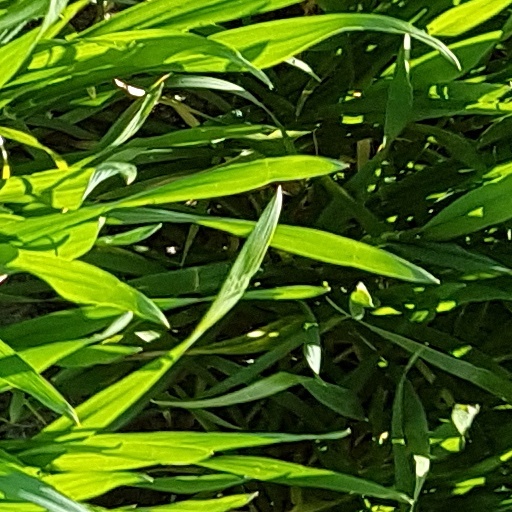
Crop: wheat